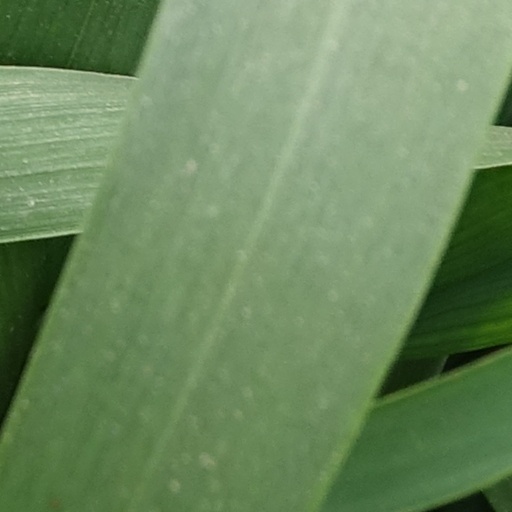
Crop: wheat